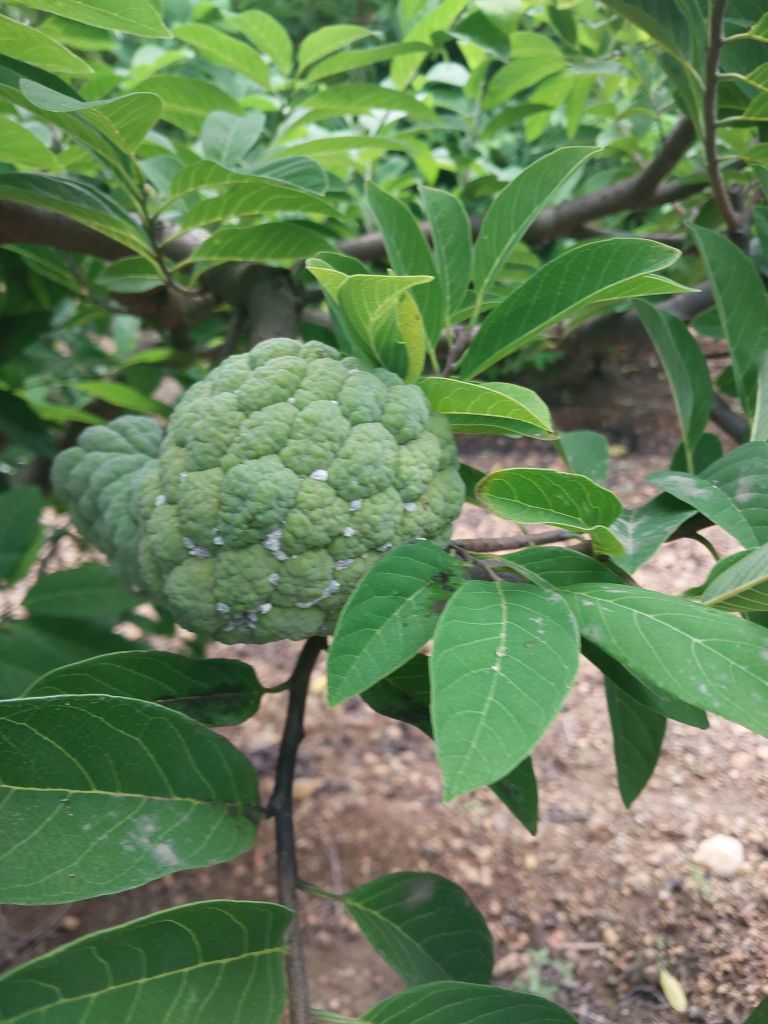
Disease label: Mealy Bug